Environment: real
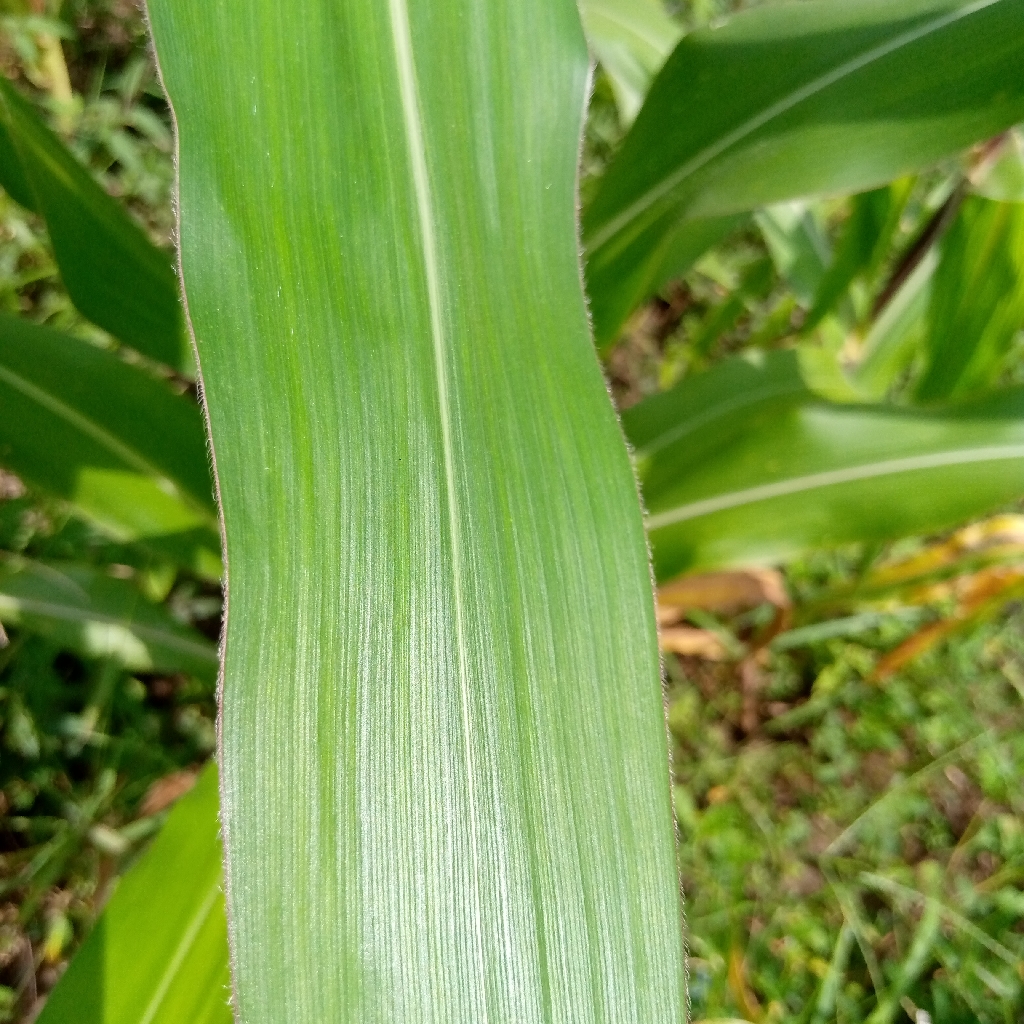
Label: healthy